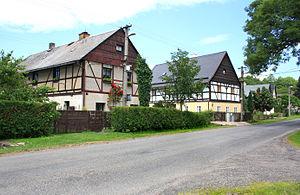
Boleboř est une commune du district de Chomutov, dans la région d'Ústí nad Labem, en République tchèque. Sa population s'élevait à 260 habitants en 2018.